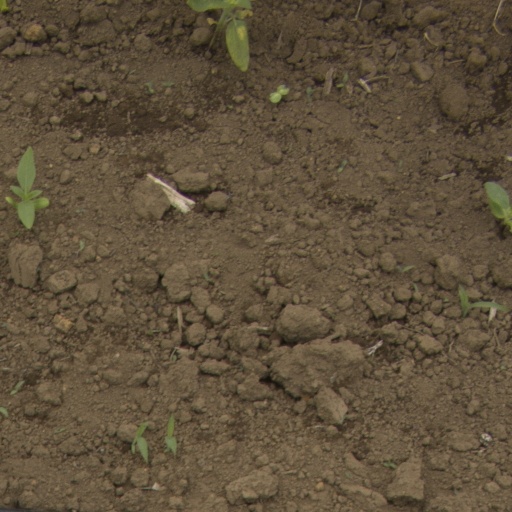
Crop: Jerusalem artichoke